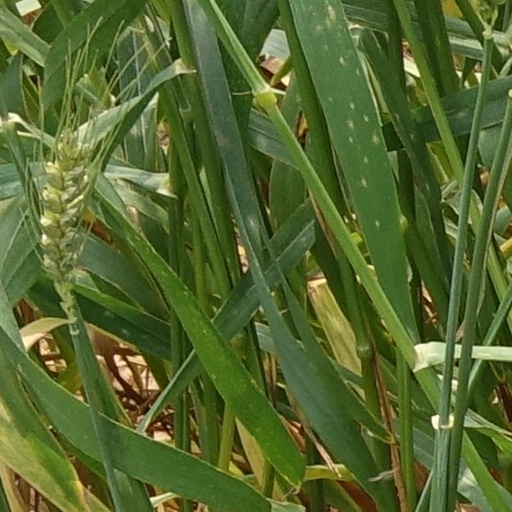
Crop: wheat